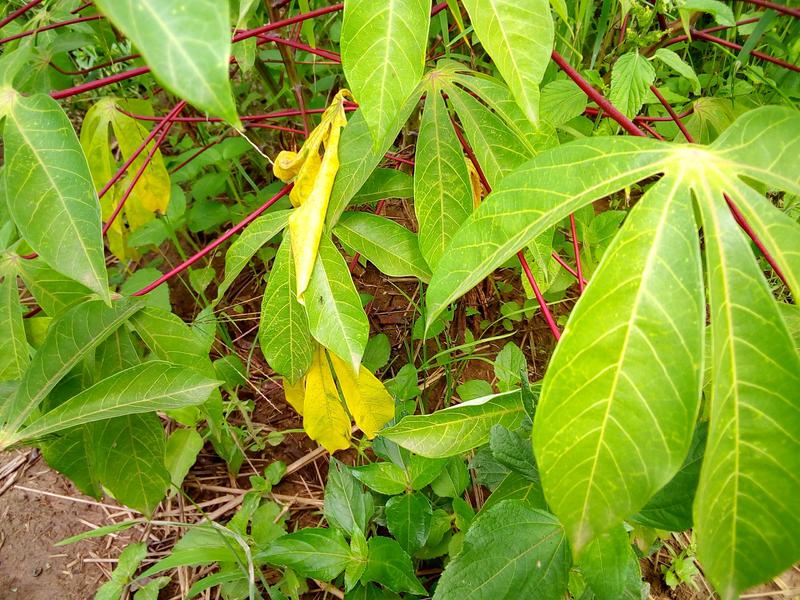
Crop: cassava
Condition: brown_streak_disease